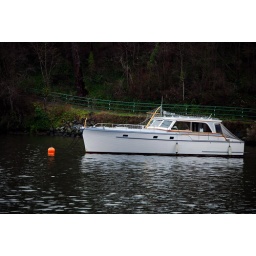
a wooden boat moored in a beautiful protected bay.